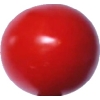
Label: tomato_cherry_red